Eagle Island Camp

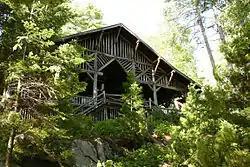

Eagle Island Camp, also known as Camp Eagle Island or simply EIC, is a youth summer camp and former Girl Scout camp in Franklin County, New York, located on Eagle Island on Upper Saranac Lake in New York's Adirondack region. The site is listed on the National Register of Historic Places.